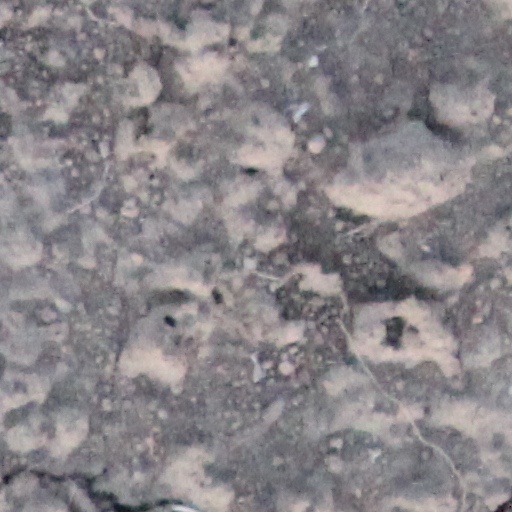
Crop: wheat